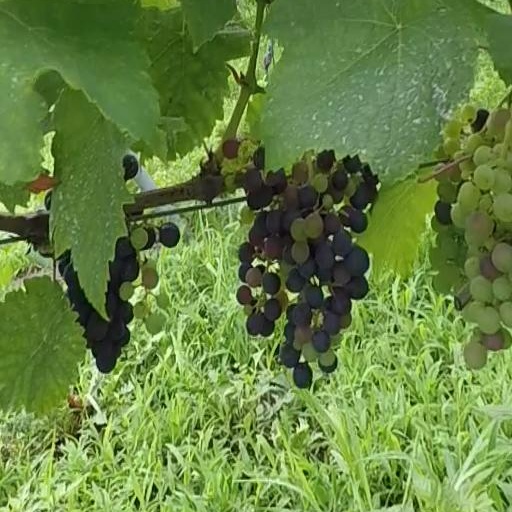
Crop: grape